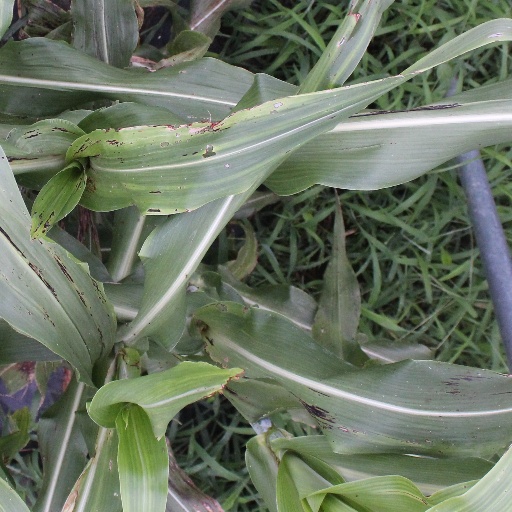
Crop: sorghum